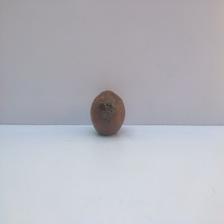
Size: Spoiled